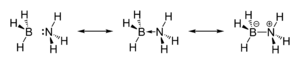
Le borazane est un composé chimique de formule BH₃NH₃. Il s'agit d'un solide incolore d'aspect cireux utilisé principalement pour stocker efficacement l'hydrogène pour les applications alternatives aux hydrocarbures.